Daniel Bendann

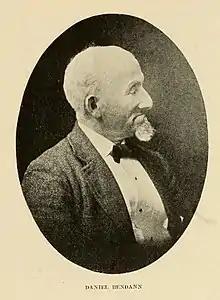
Daniel Bendann c. 1910

Daniel Bendann (1836 - December 6, 1914) along with his brother David Bendann were American Civil War Era photographers known for their elegant photographic backgrounds. Daniel founded their gallery, Bendann Brothers, in 1859 and it remains in the family as of 2019, considered Baltimore's oldest gallery.